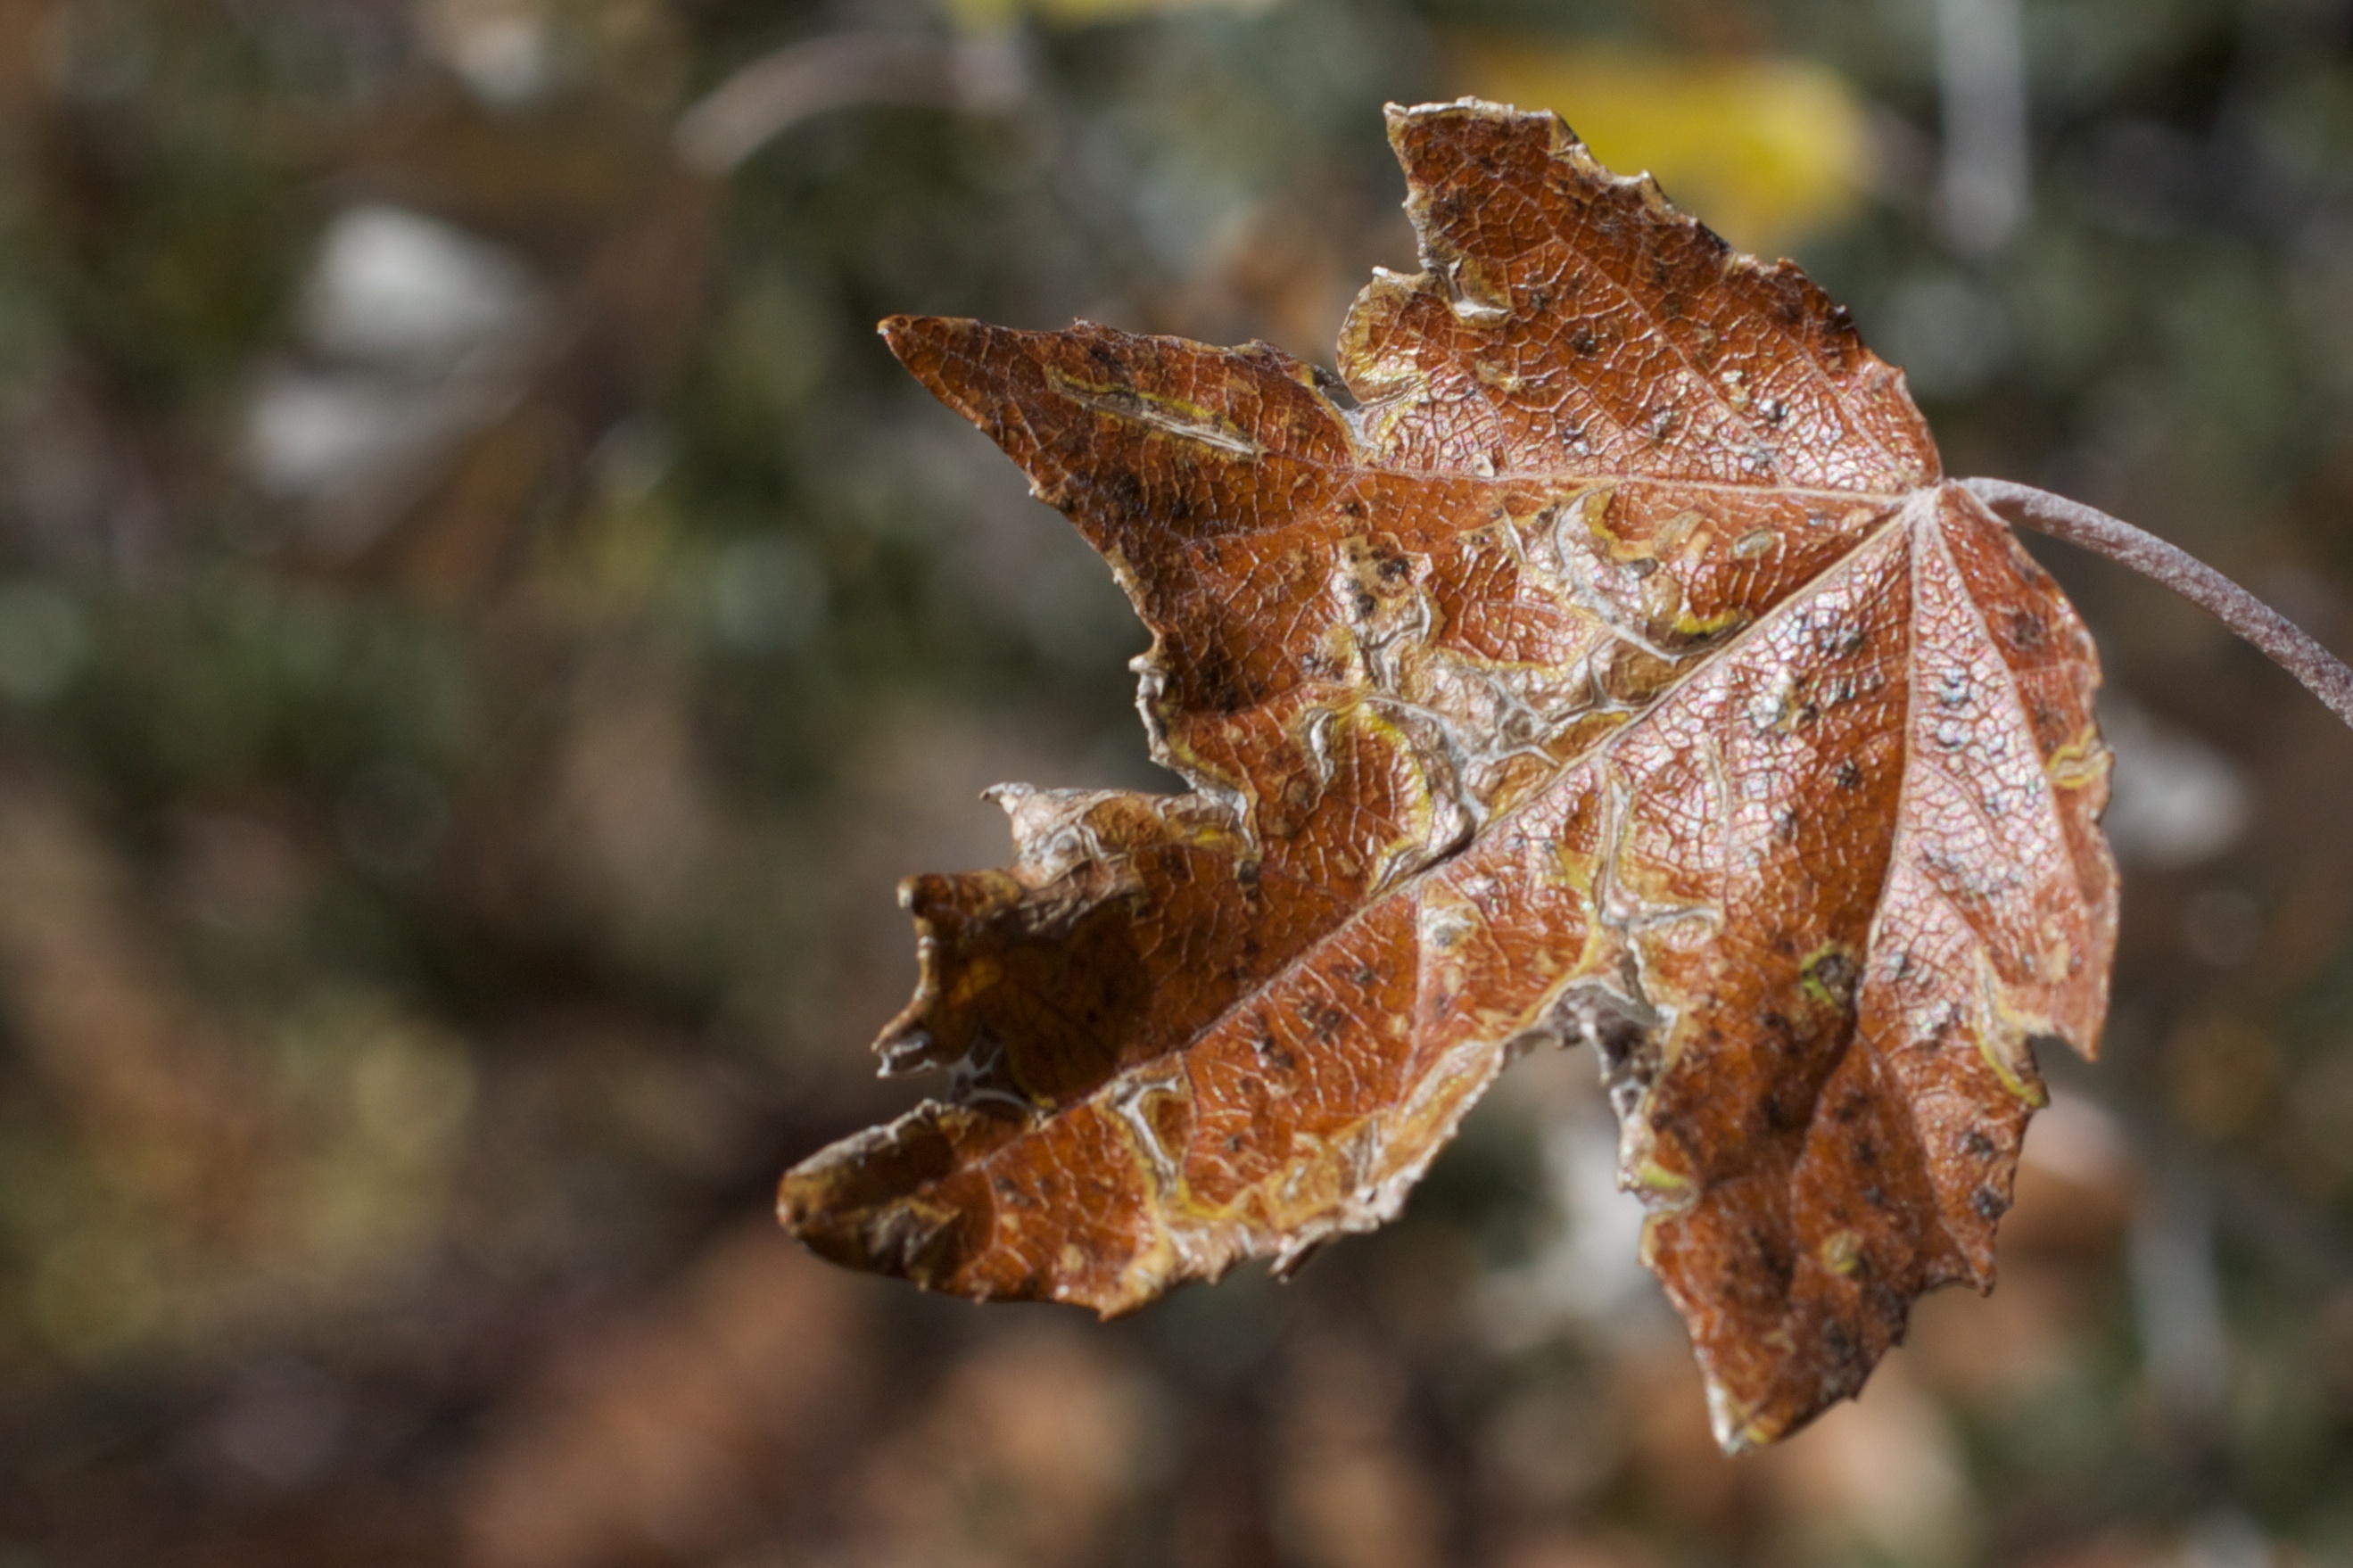
tree, nature, branch, plant, leaf, flower, frost, autumn, flora, season, fauna, twig, maple leaf, close up, macro photography, woody plant, land plant